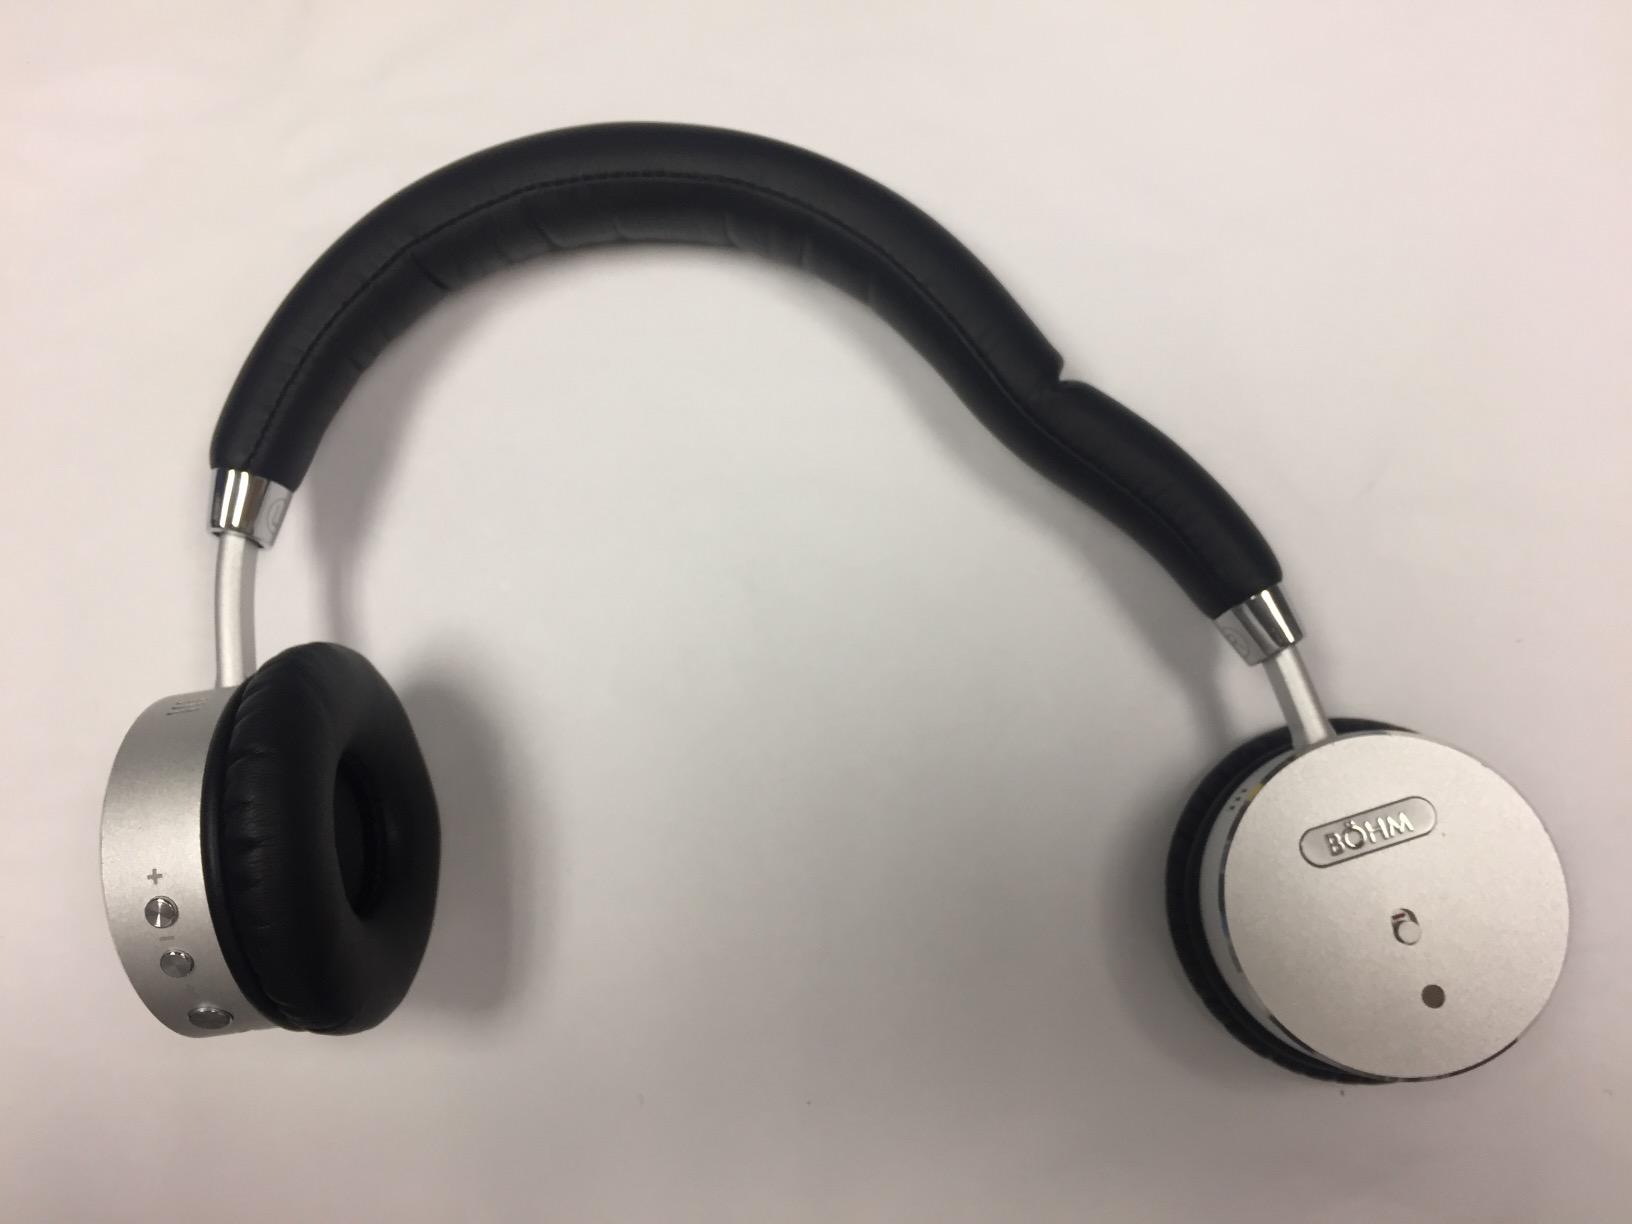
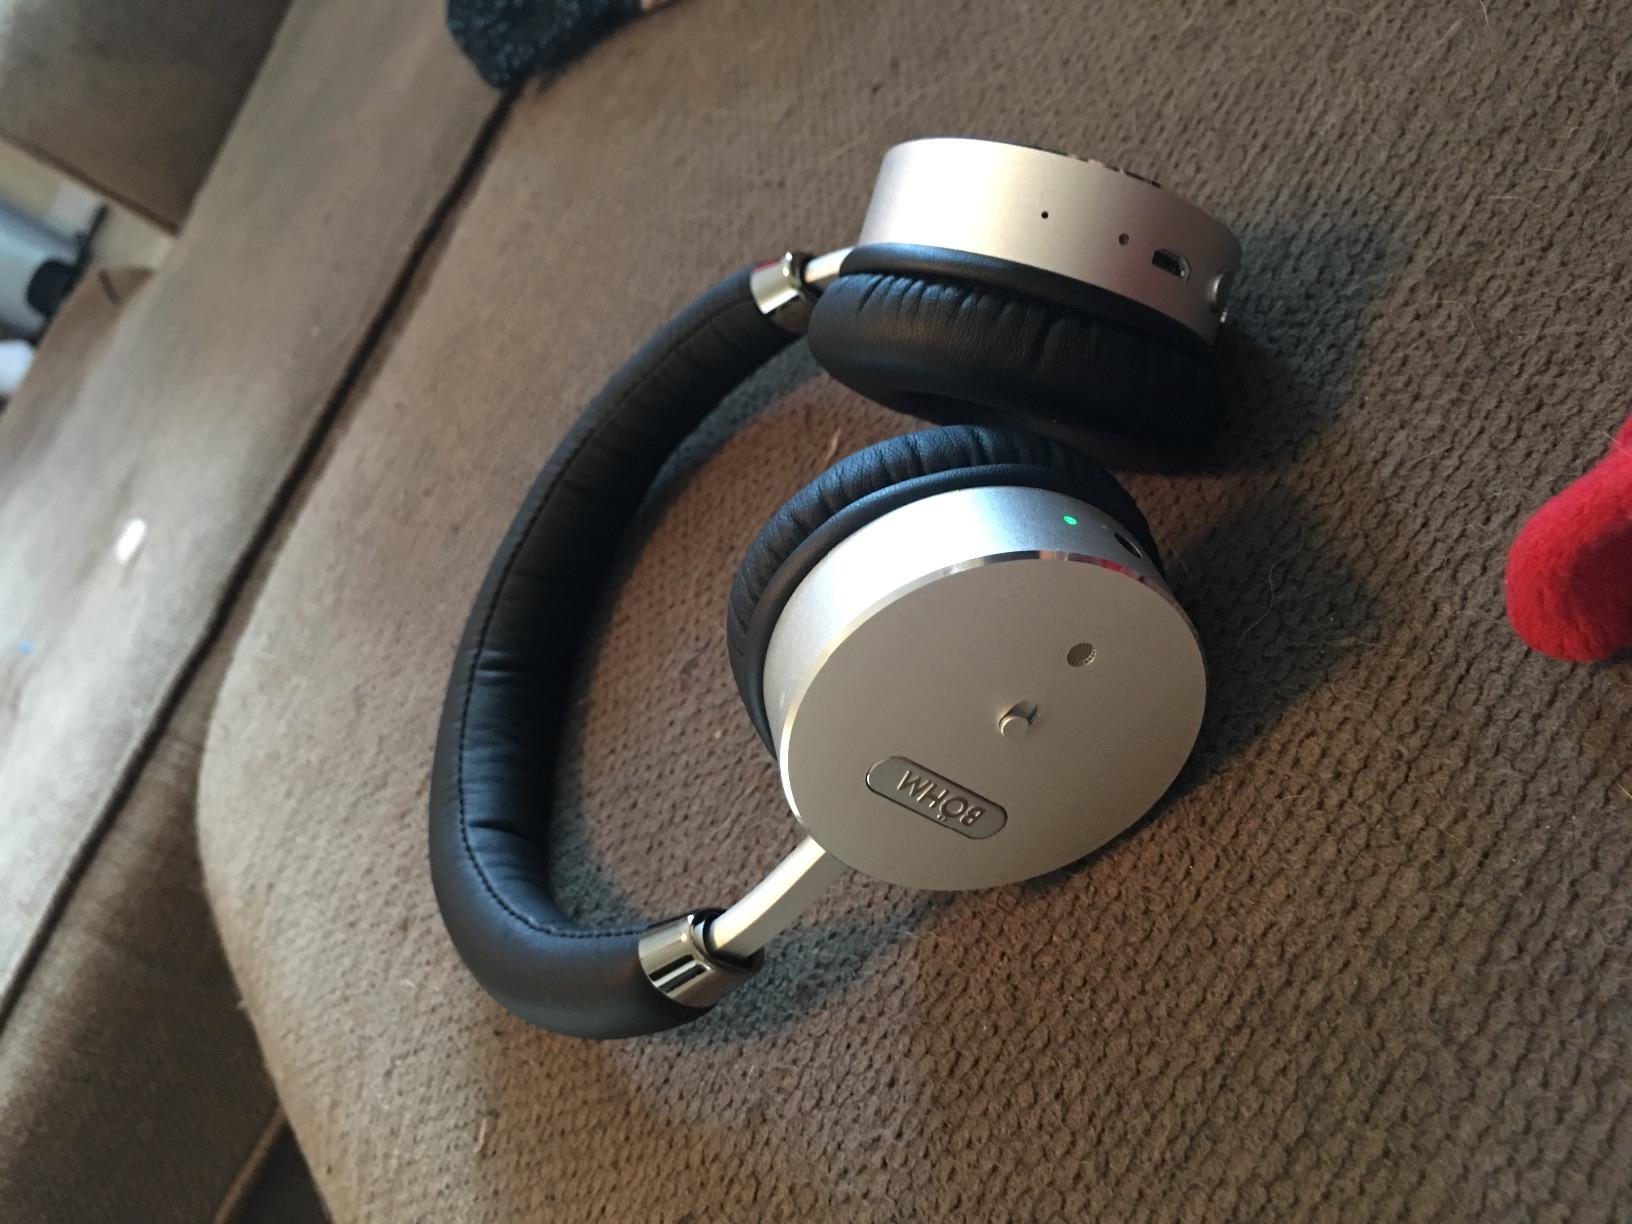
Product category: headphones
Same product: yes